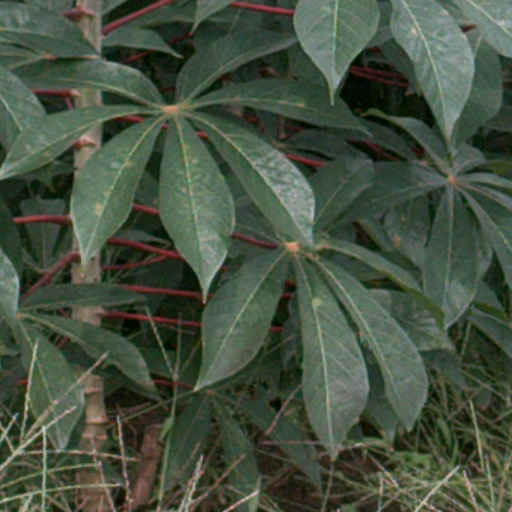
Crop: cassava